Devonian

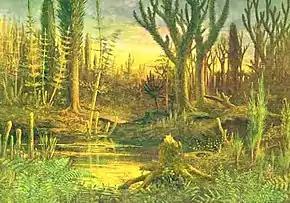
The Devonian Period marks the beginning of extensive land colonization by plants. With large land-dwelling herbivores not yet present, large forests grew and shaped the landscape.

The Devonian saw significant expansion in the diversity of nektonic marine life driven by the abundance of planktonic microorganisms in the free water column as well as high ecological competition in benthic habitats, which were extremely saturated; this diversification has been labeled the "Devonian Nekton Revolution" by many researchers. However, other researchers have questioned whether this revolution existed at all; a 2018 study found that although the proportion of biodiversity constituted by nekton increased across the boundary between the Silurian and Devonian, it decreased across the span of the Devonian, particularly during the Pragian, and that the overall diversity of nektonic taxa did not increase significantly during the Devonian compared to during other geologic periods, and was in fact higher during the intervals spanning from the Wenlock to the Lochkovian and from the Carboniferous to the Permian. The study's authors instead attribute the increased overall diversity of nekton in the Devonian to a broader, gradual trend of nektonic diversification across the entire Palaeozoic.